Shad Thames

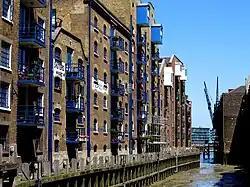
St Saviour's Dock, looking north toward the Thames

Shad Thames is a historic riverside street next to Tower Bridge in Bermondsey, London, England, and is also an informal name for the surrounding area. In the 19th century, the street included the largest warehouse complex in London.